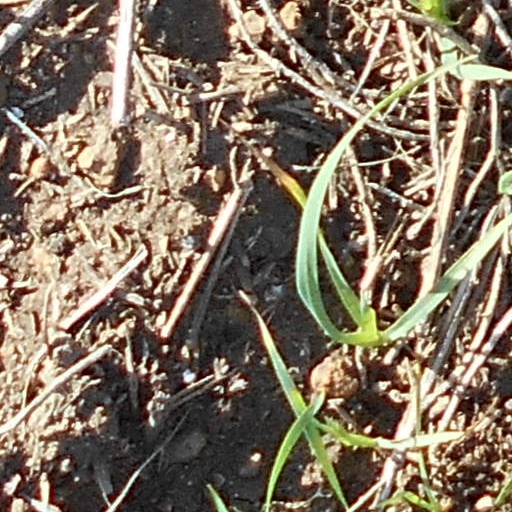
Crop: wheat